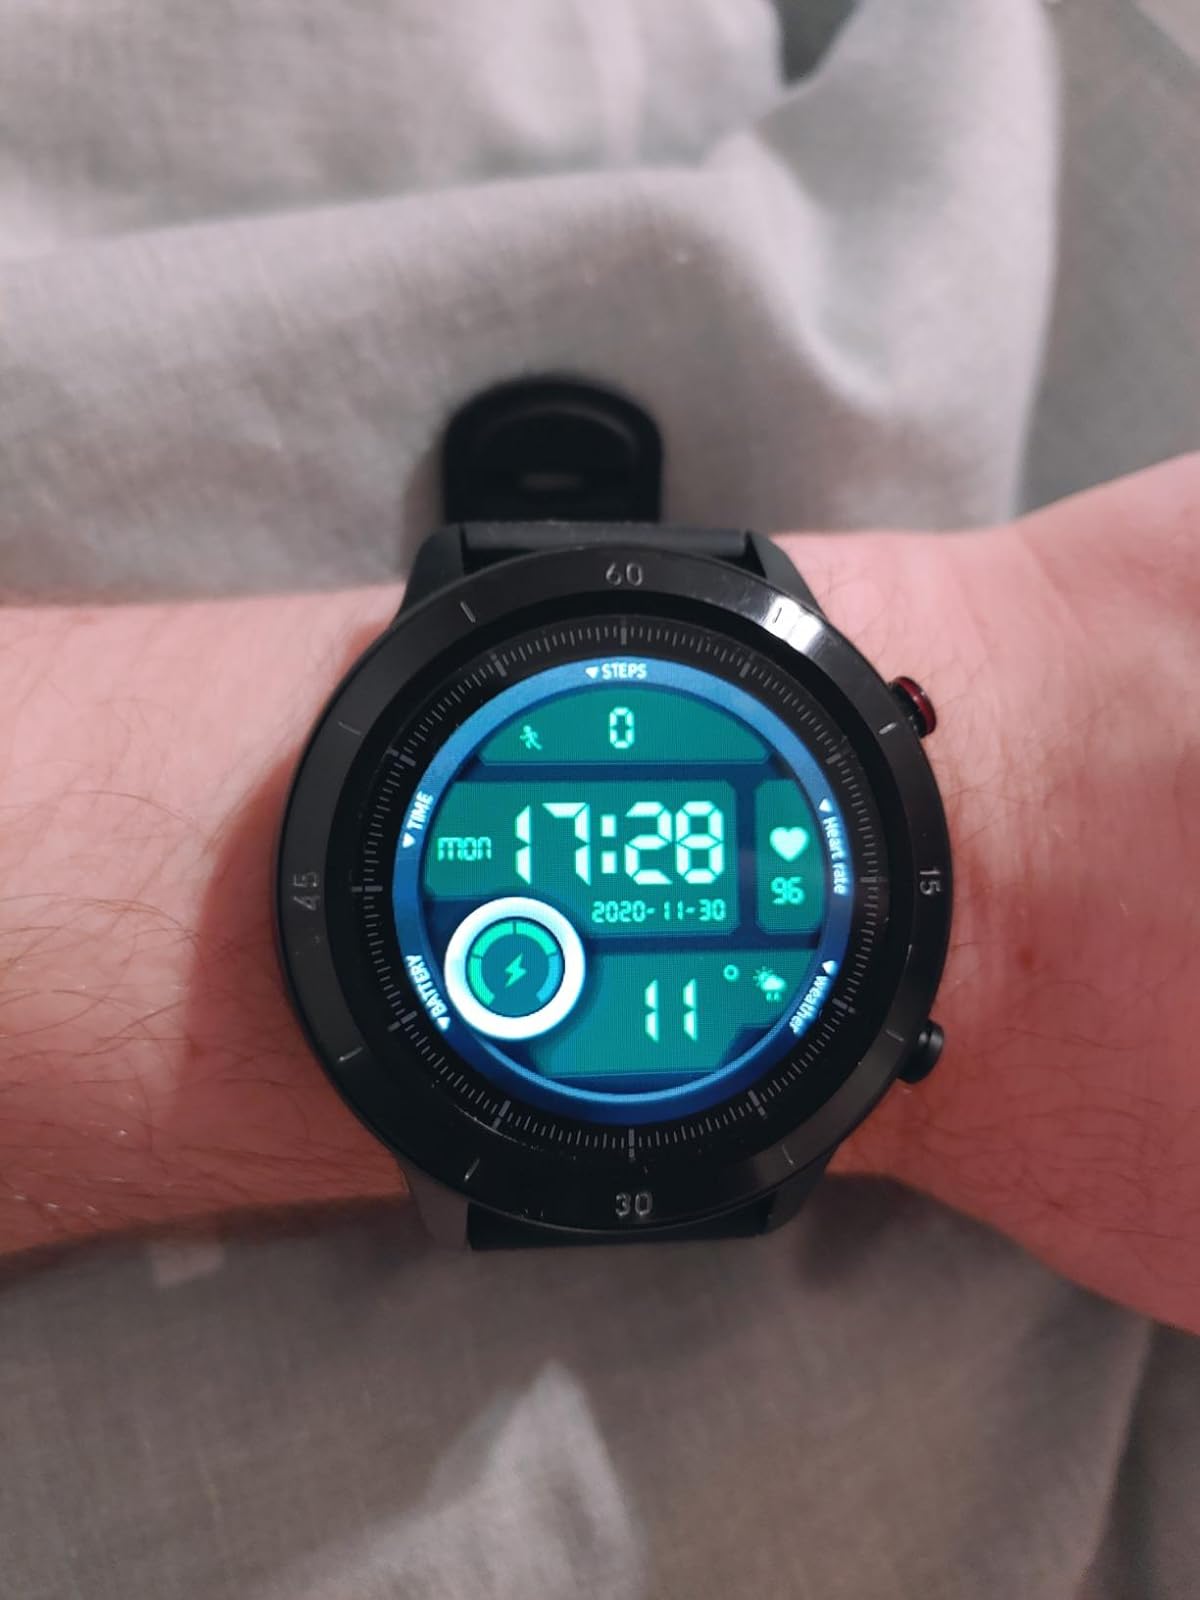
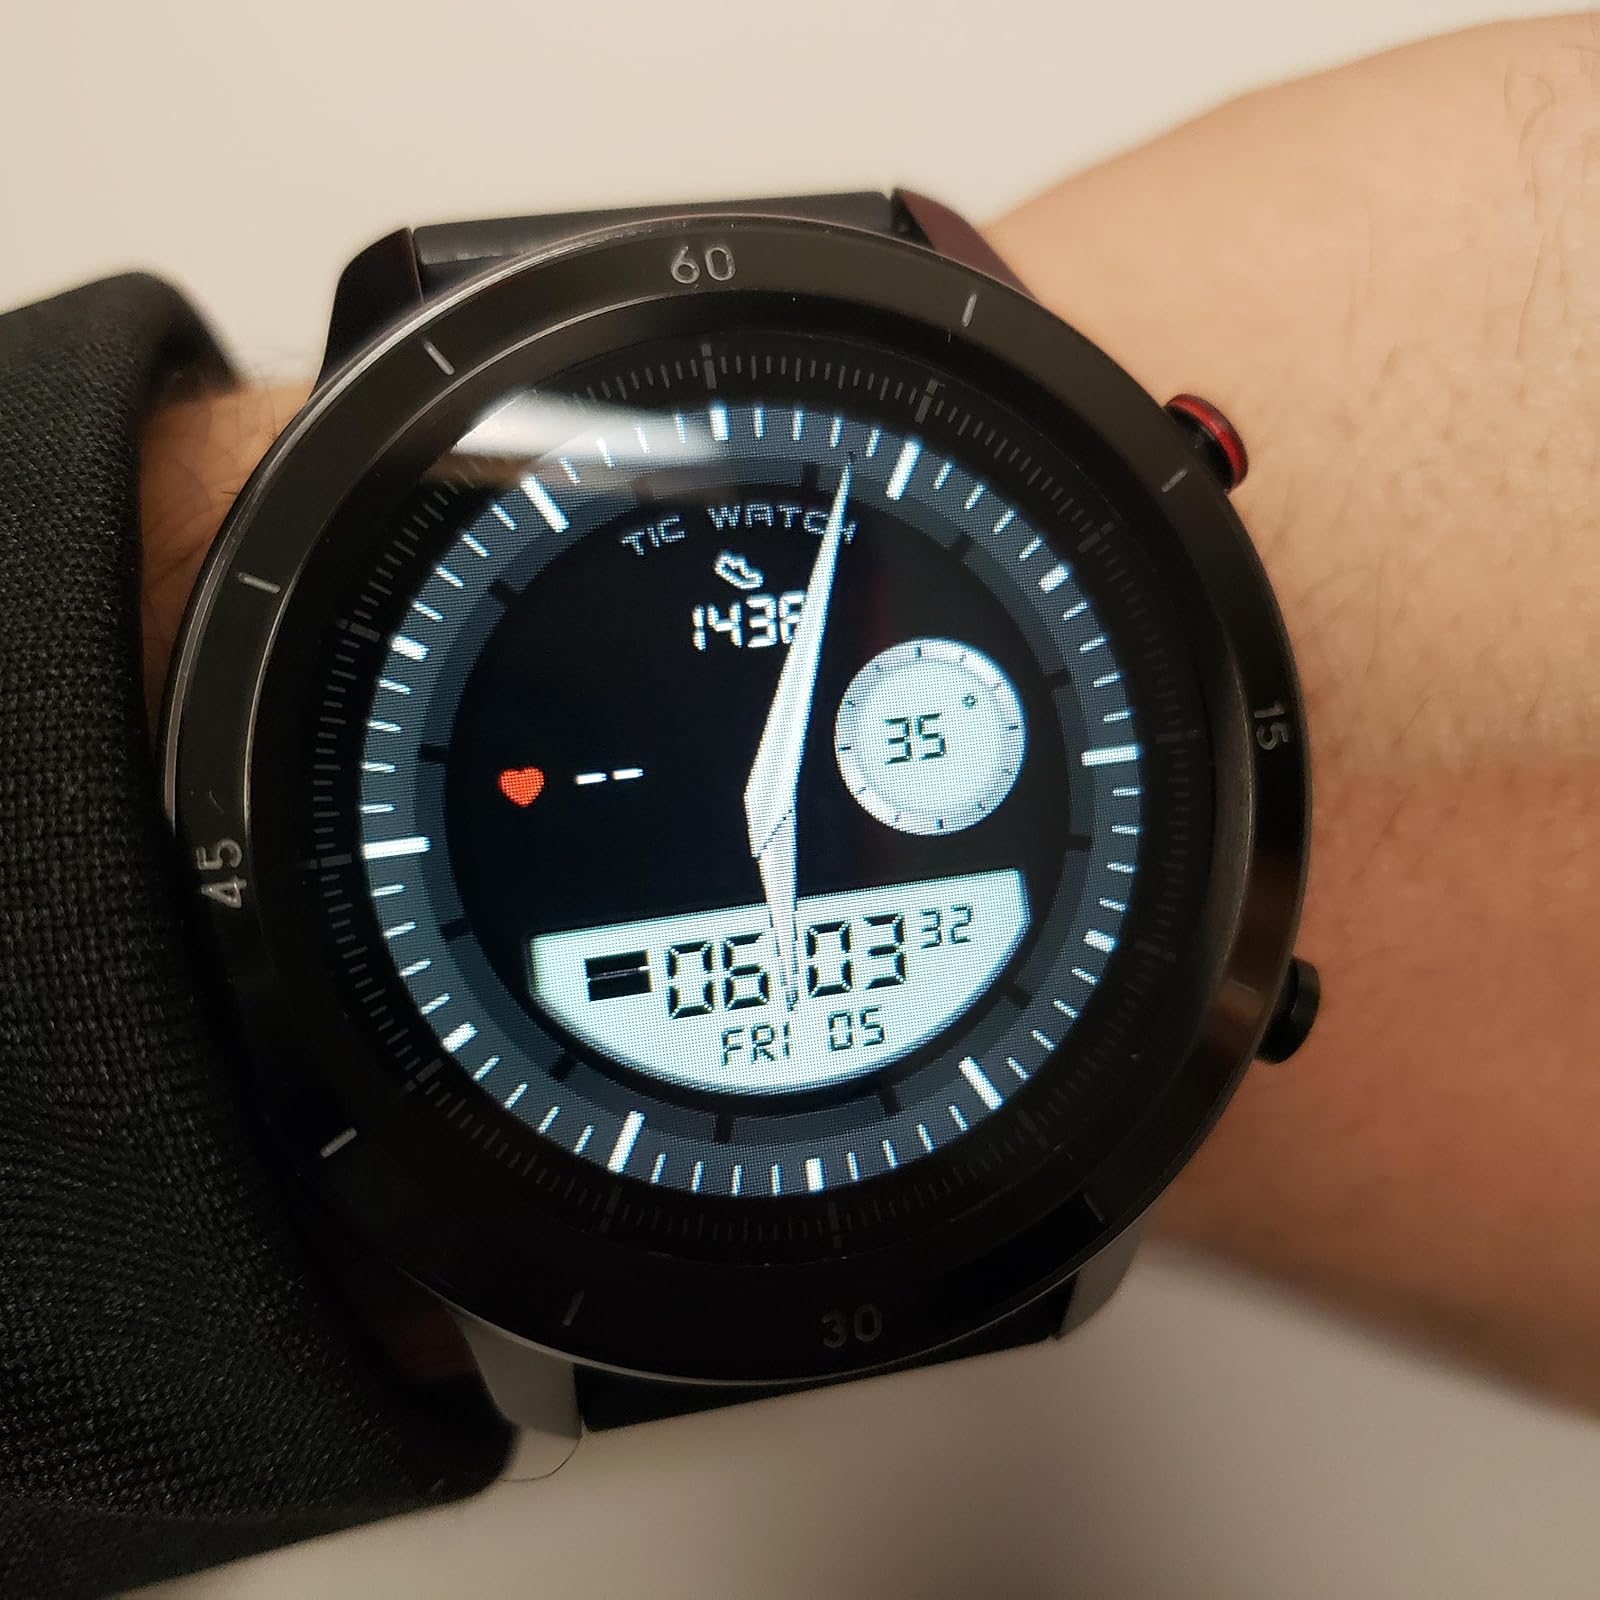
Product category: smartwatch
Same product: yes